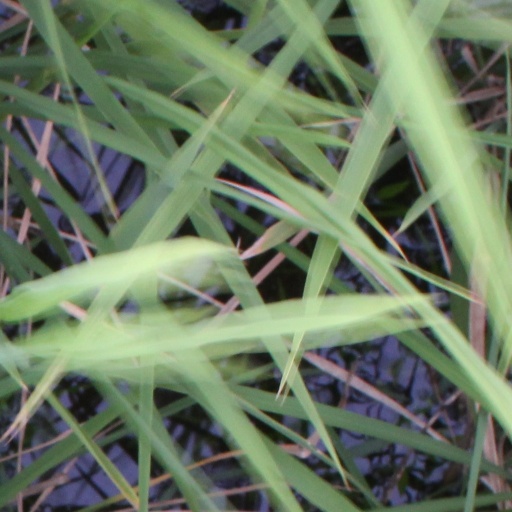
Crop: rice